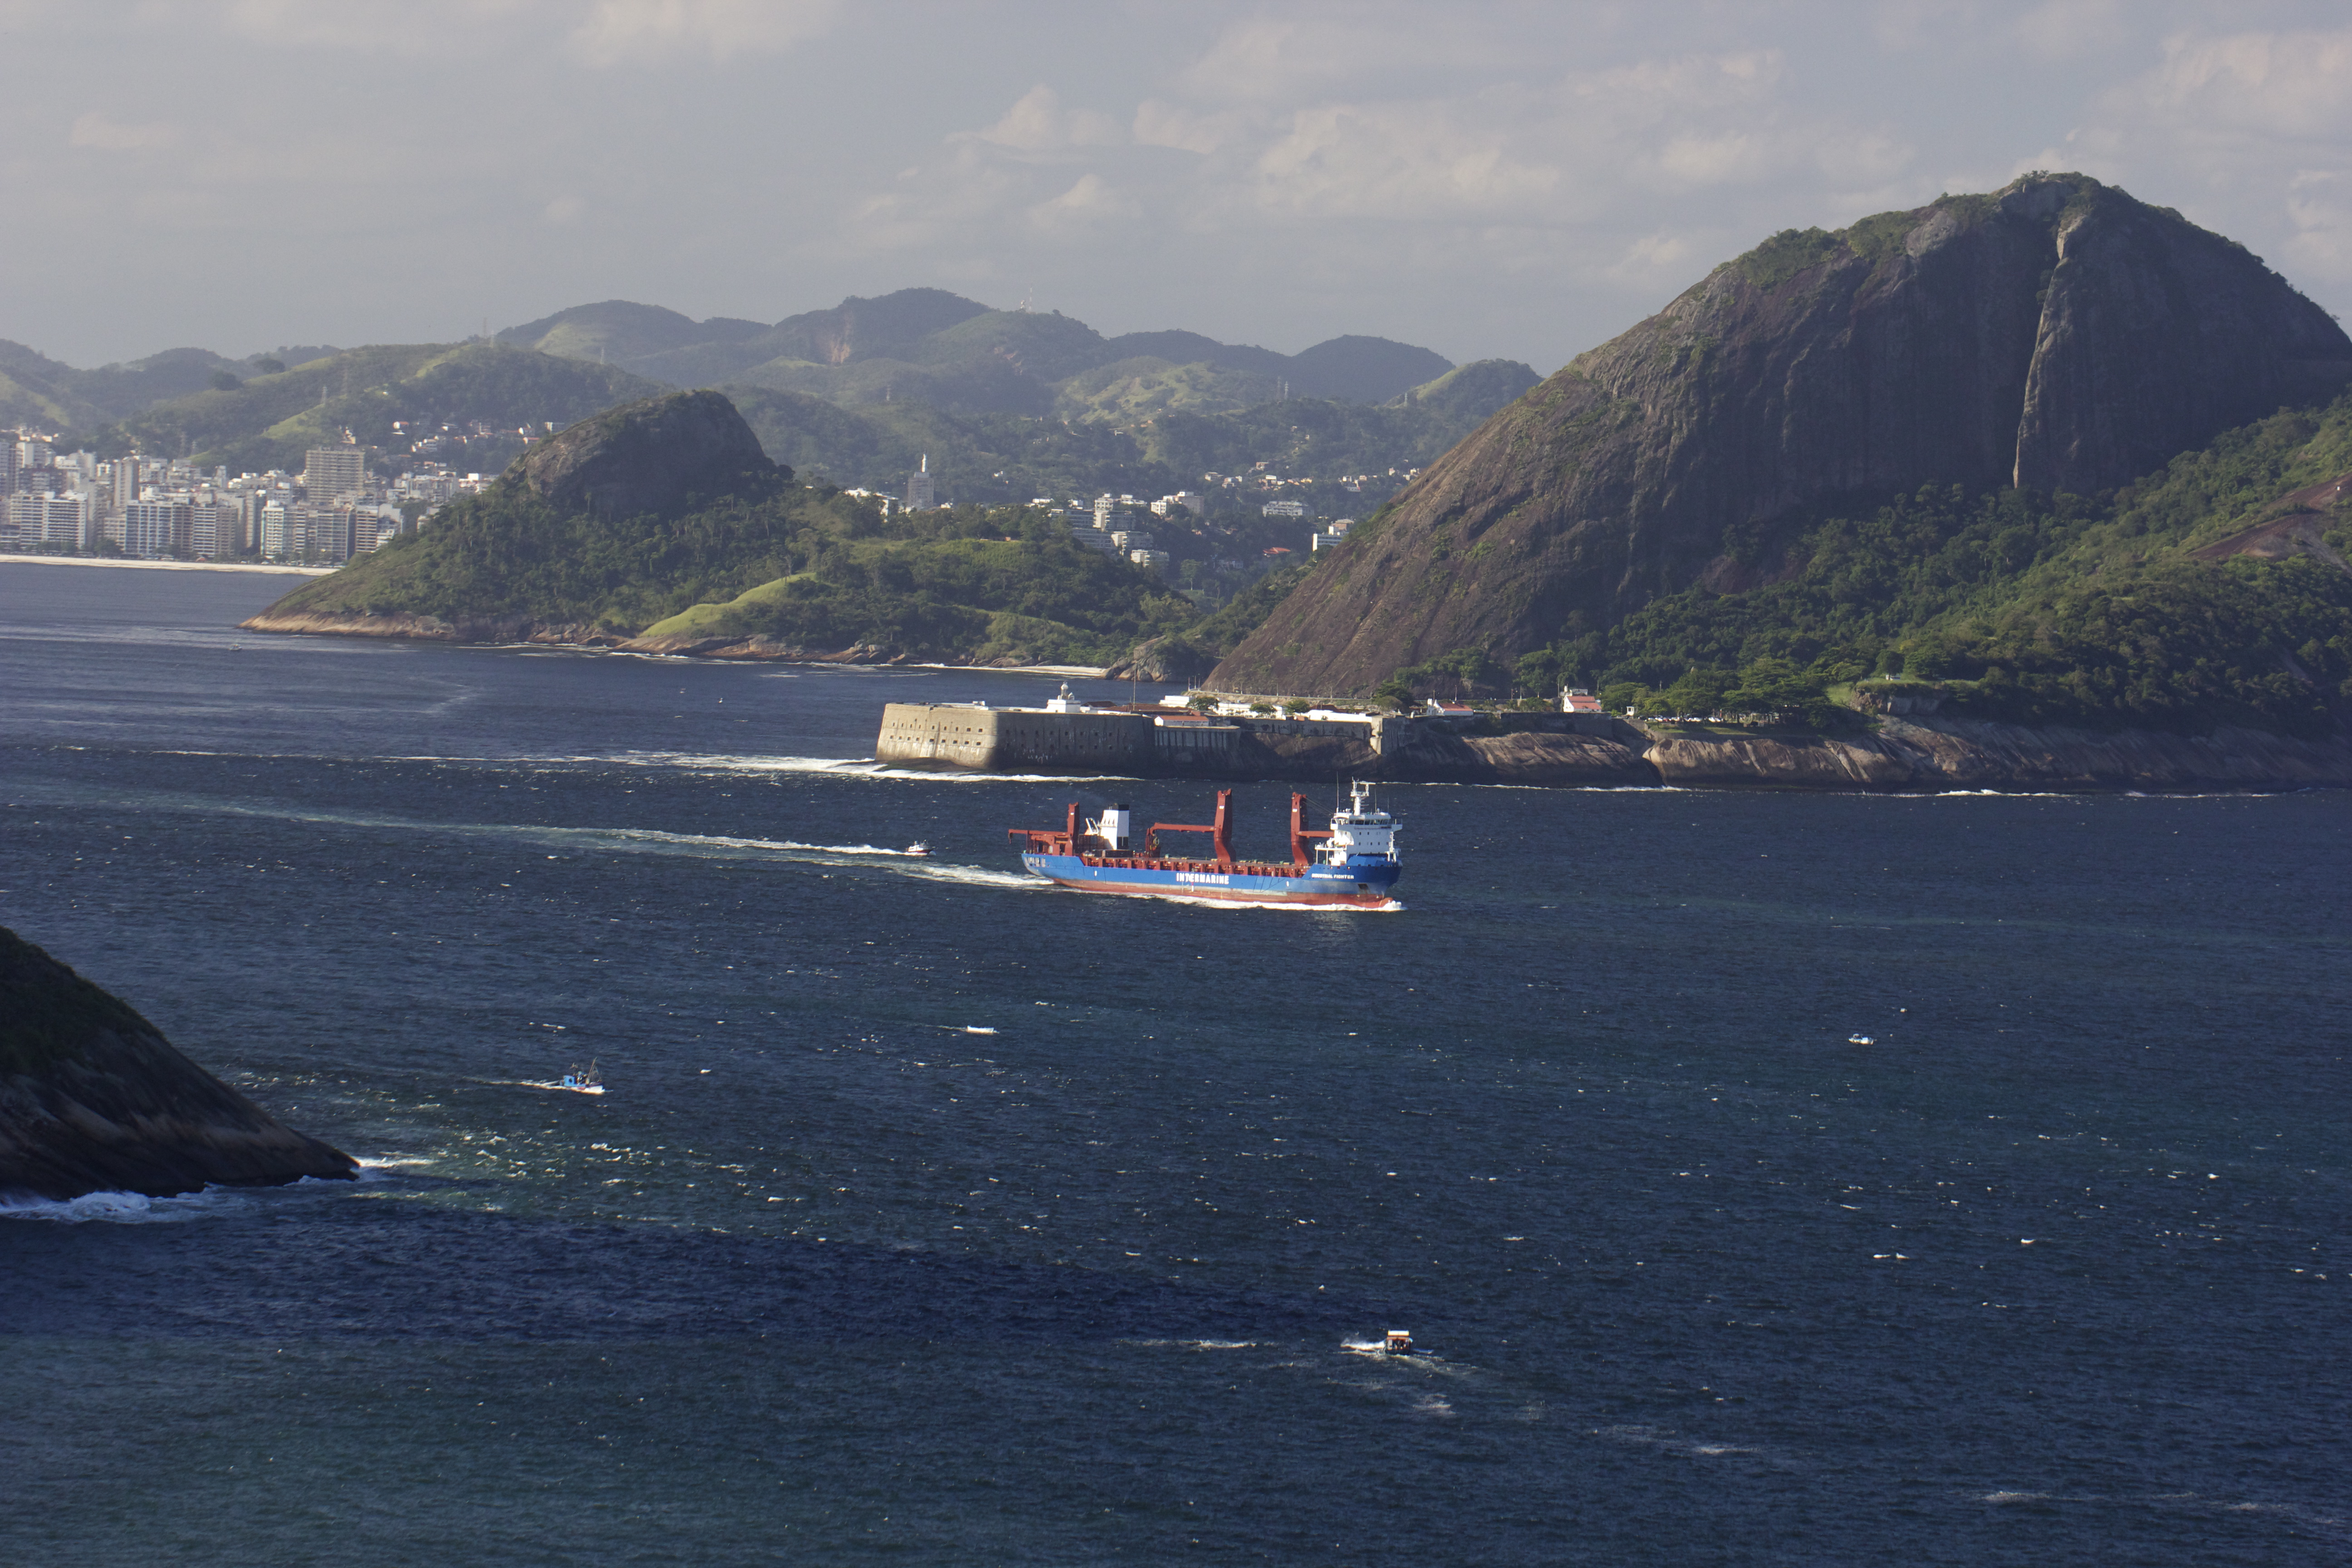
beach, sea, coast, ocean, boat, shore, lake, river, ship, vehicle, bay, island, fjord, body of water, ferry, boating, rio, cape, navio, landform, passenger ship, glacial landform